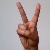
The image shows a hand gesture representing the letter 'V' in Indian Sign Language.